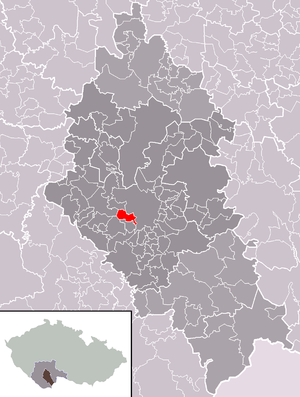
Litvínovice est une commune du district de České Budějovice, dans la région de Bohême-du-Sud, en République tchèque. Sa population s'élevait à 2 553 habitants en 2020.